143rd (Mixed) Heavy Anti-Aircraft Regiment, Royal Artillery

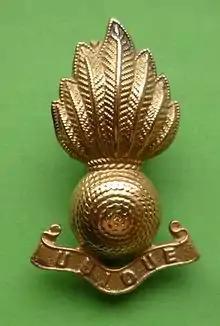
Brass collar badge of the Royal Artillery

By late 1941 the training regiments were turning out a regular stream of Mixed HAA batteries, which AA Command formed into regiments to take the place of the all-male units being sent to overseas theatres of war. One such new unit was 143rd (Mixed) HAA Regiment. Regimental Headquarters (RHQ) was formed on 19 January 1942 at Quedgeley Court, near Gloucester, and on 2 February three batteries were regimented with it. These had each been formed with a cadre of experienced officers and other ranks provided by an existing unit: in the case of 496 HAA Battery this comprised a battery commander-designate, 2 other officers and 9 other ranks who were pre-war members of 79th (Hertfordshire Yeomanry) HAA Regiment in the Territorial Army (TA). The male soldier intake of these batteries were men transferred from recently formed Light AA (LAA) units, the majority of the personnel were women from the ATS. The regiment was composed as follows: